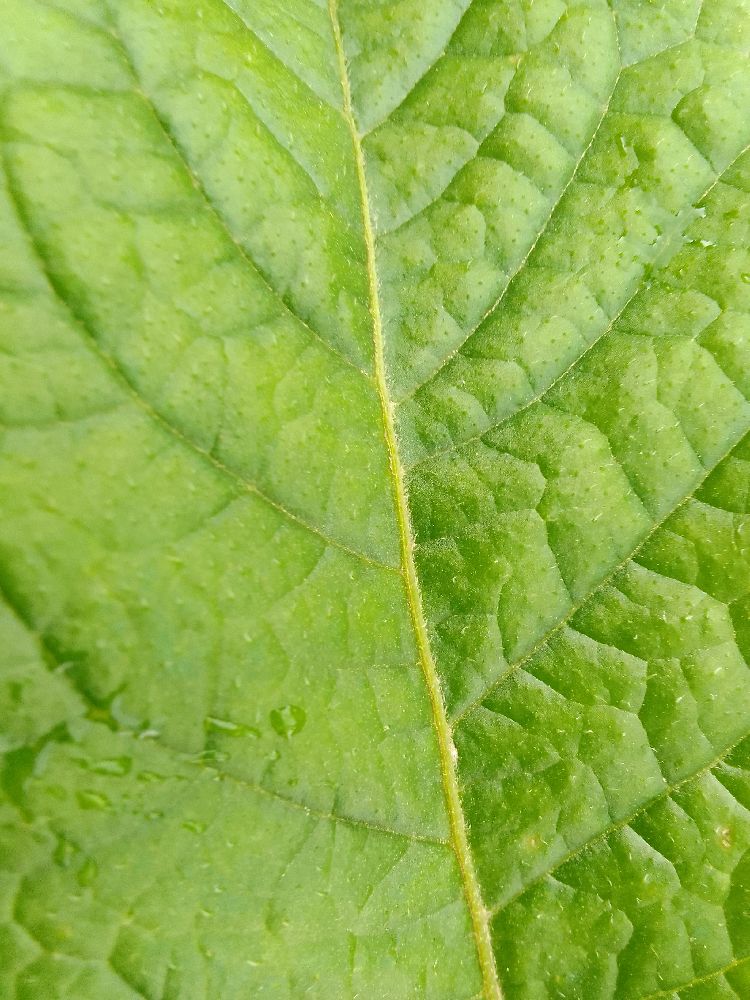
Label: Healthy